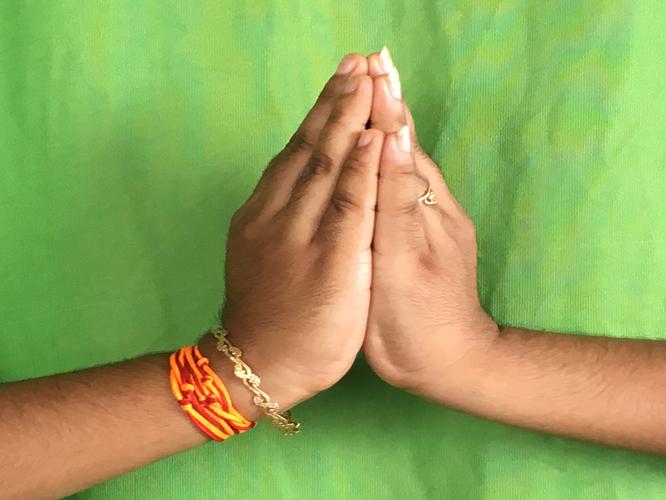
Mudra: Kapotham
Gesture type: double_hand